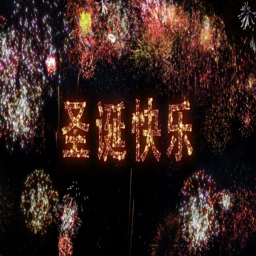
background with fireworks and a greeting .